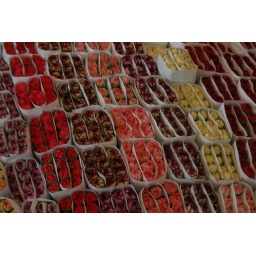
Taken in the flower market in Kunming.